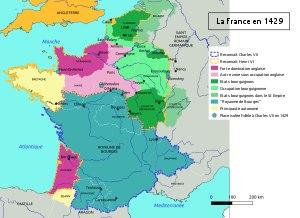
La guerre de Cent Ans est un conflit entrecoupé de trêves plus ou moins longues, opposant, de 1337 à 1453, la dynastie des Plantagenêt à celle des Valois et, à travers elles, le royaume d'Angleterre et celui de France. Le terme même de « guerre de Cent Ans » est une construction historiographique établie au XIXᵉ siècle, pour regrouper cette succession de conflits.